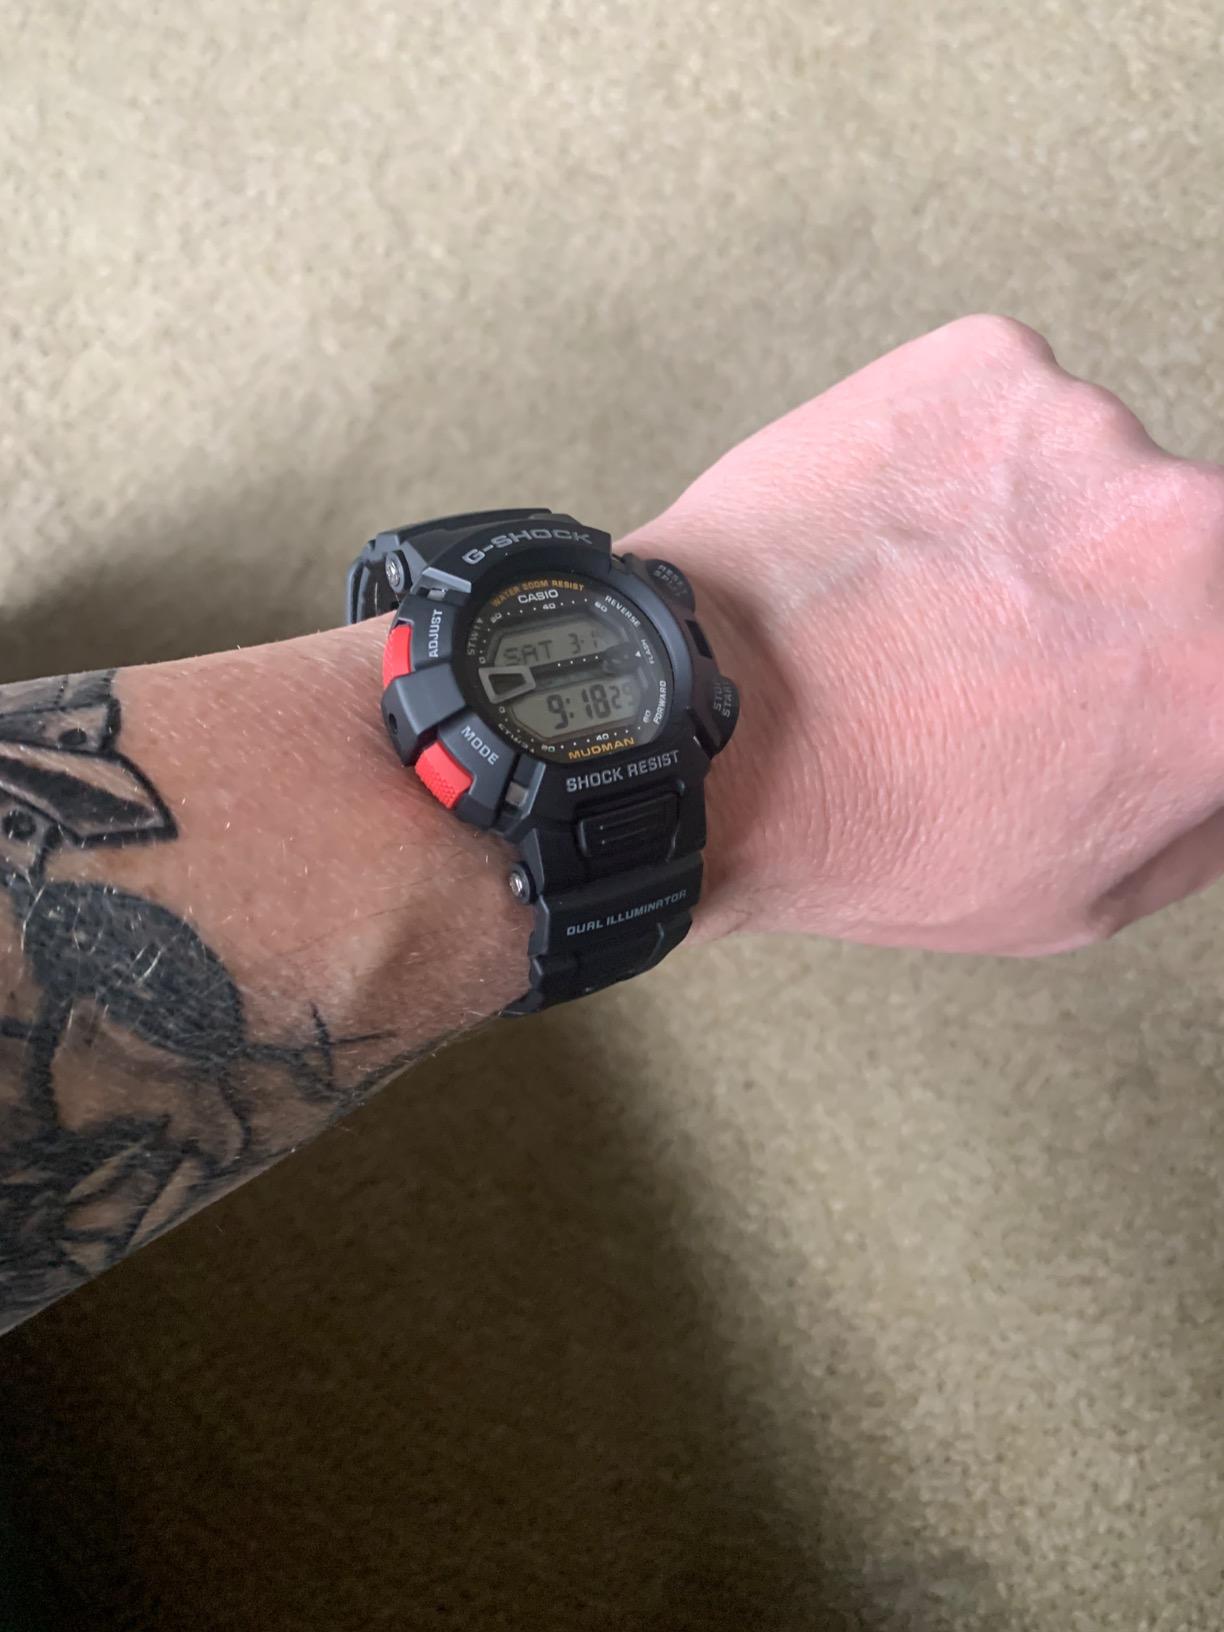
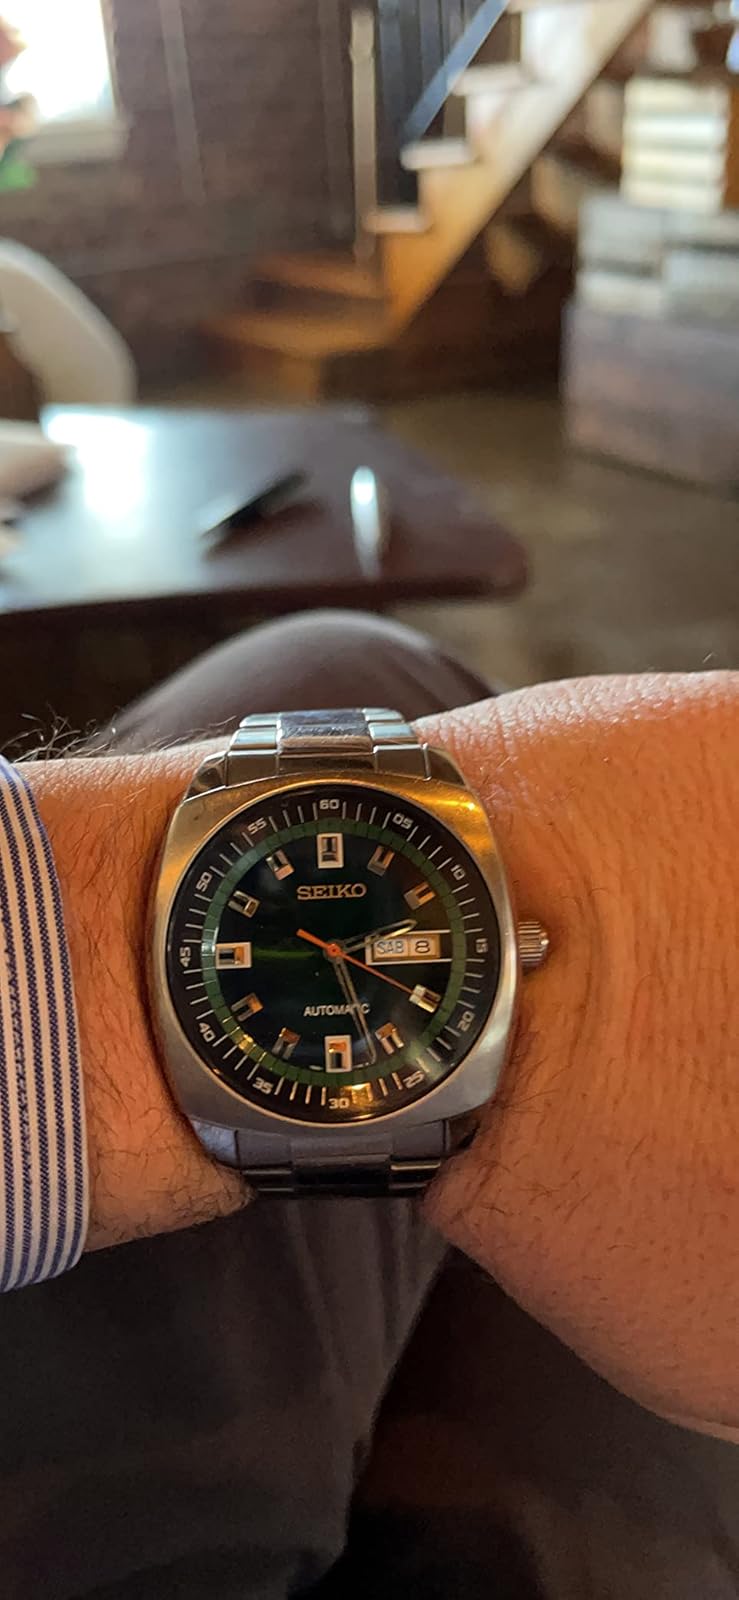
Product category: accessories_watch
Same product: no